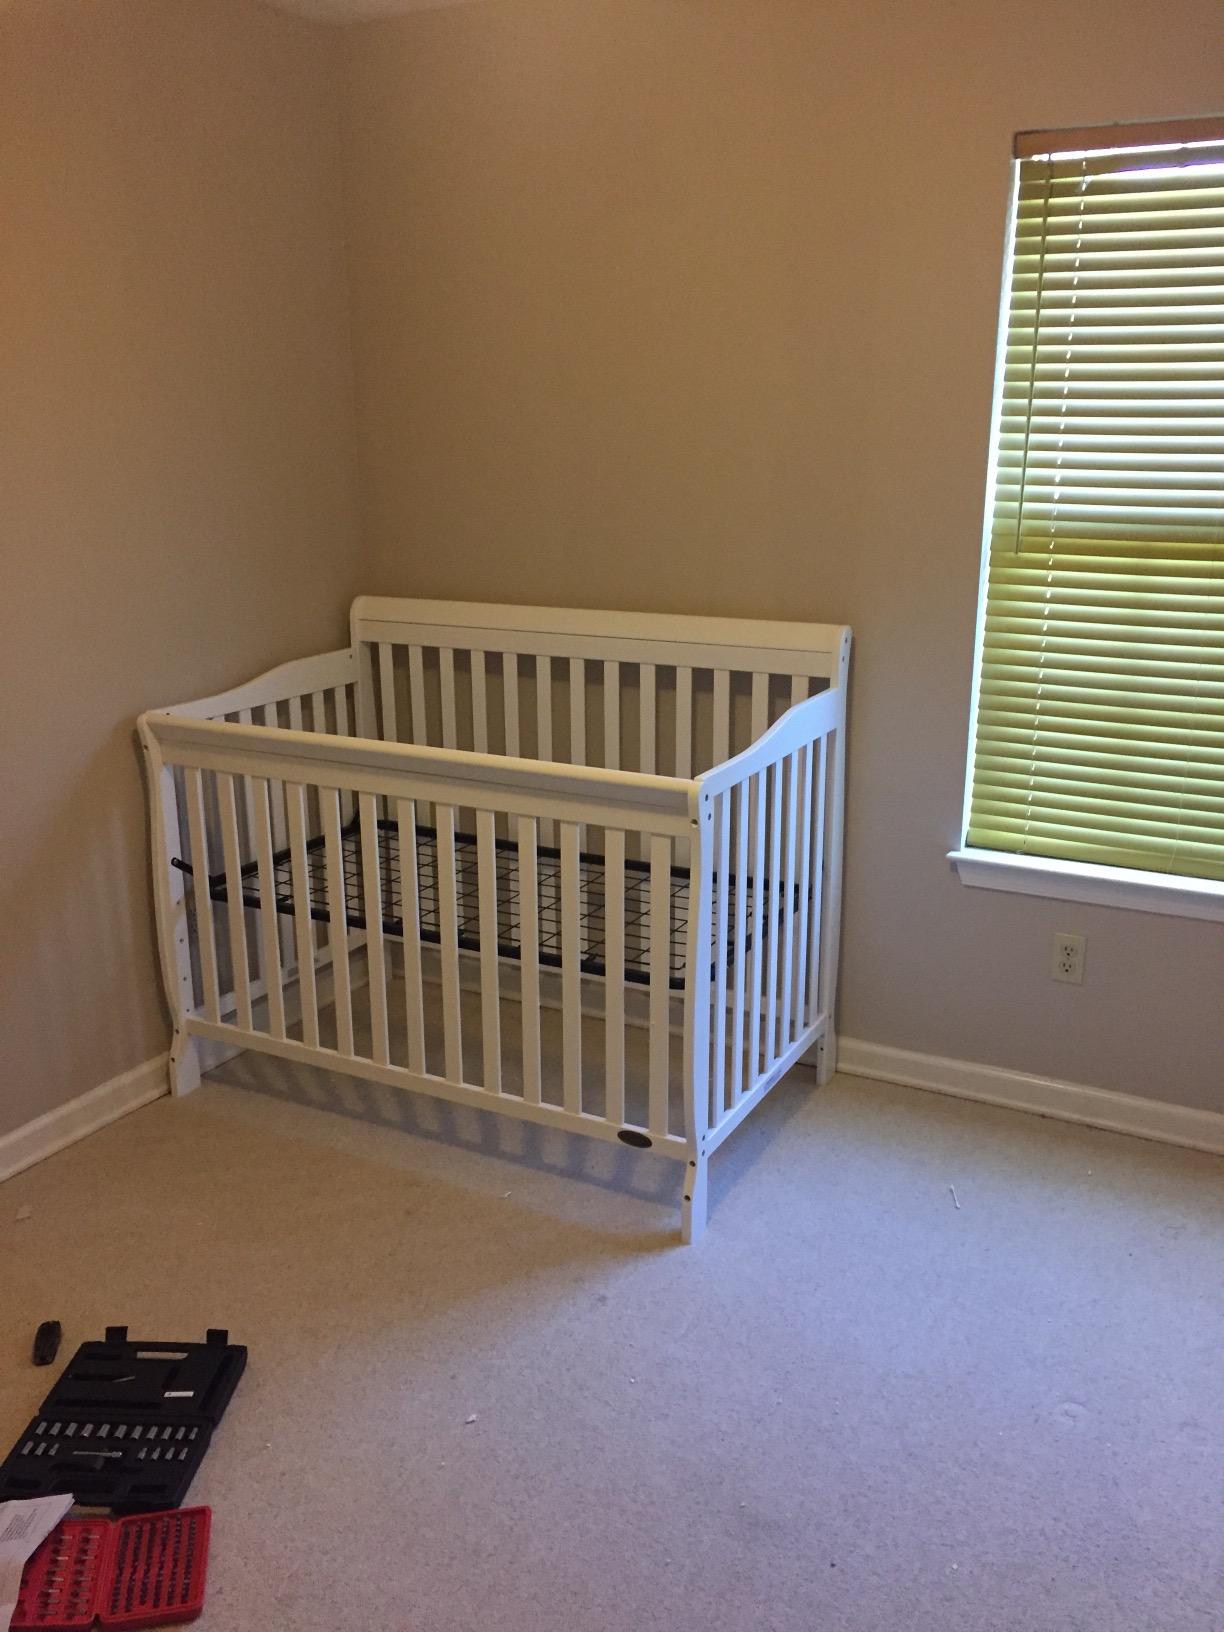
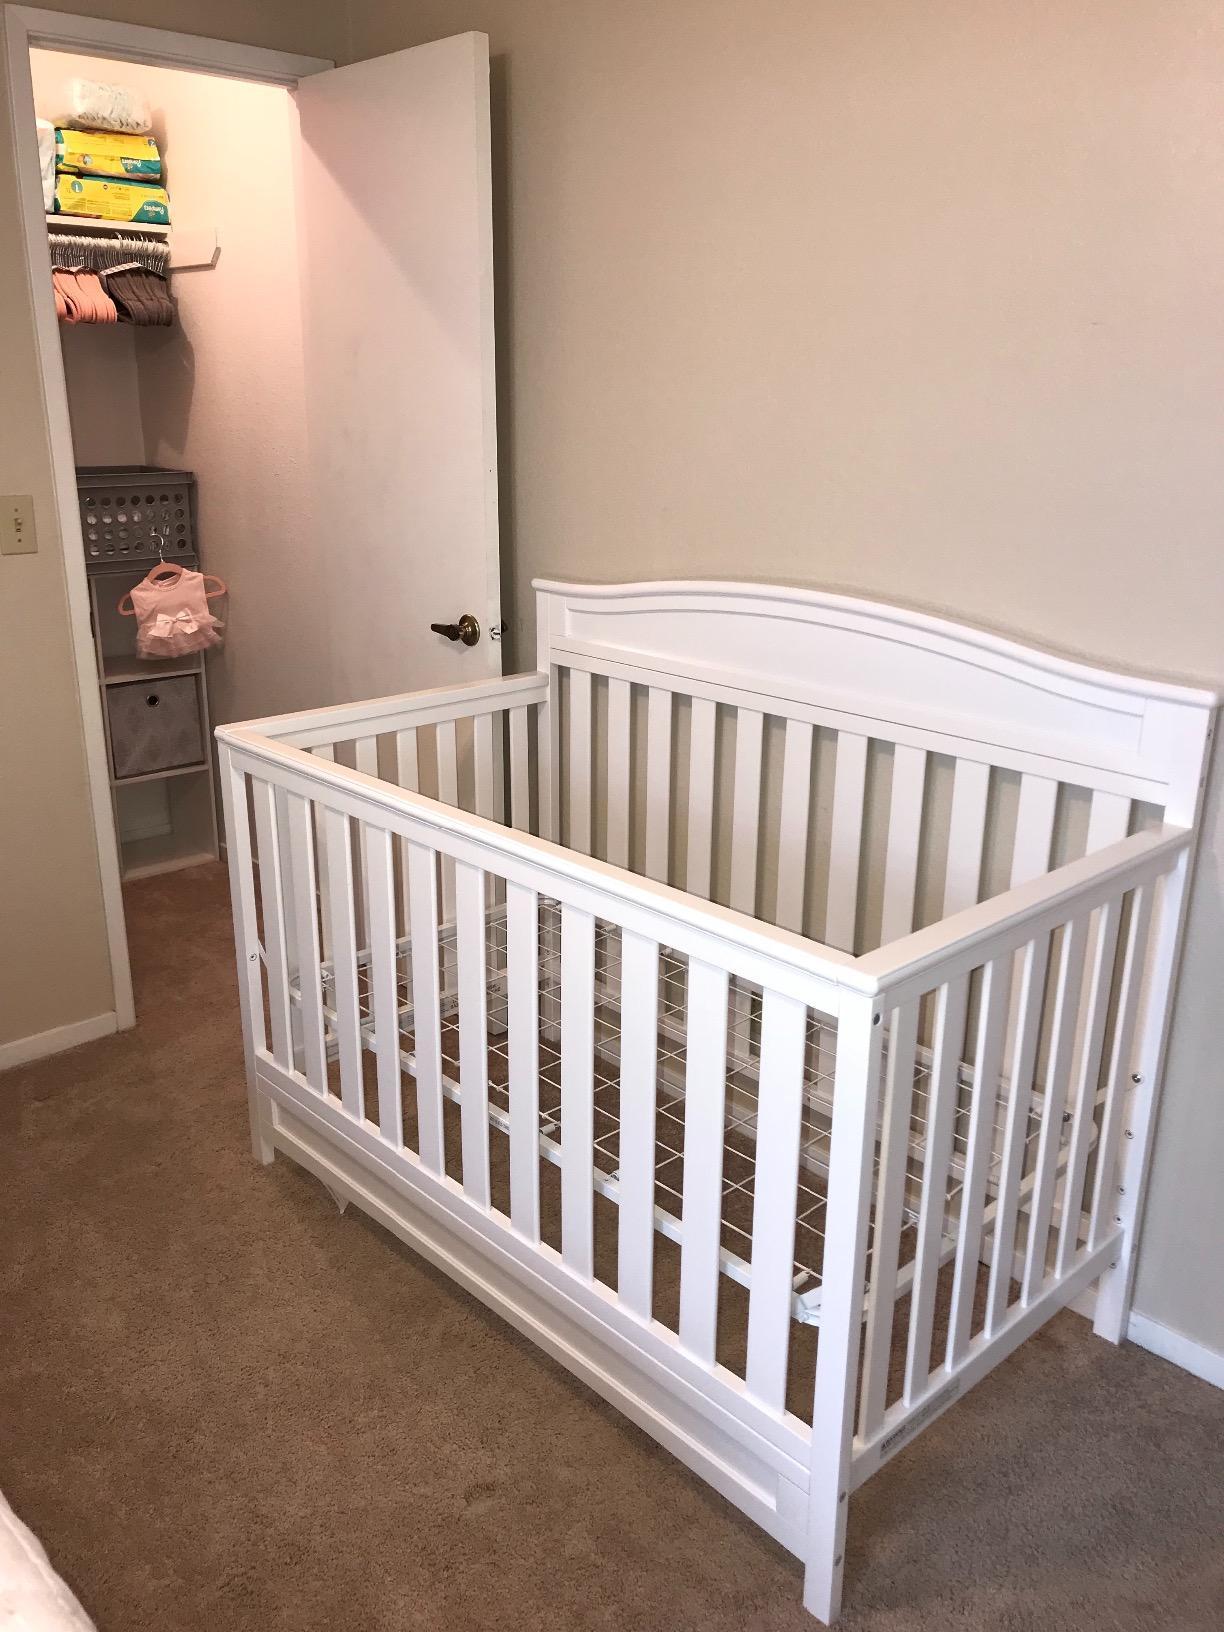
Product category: products_crib
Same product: no